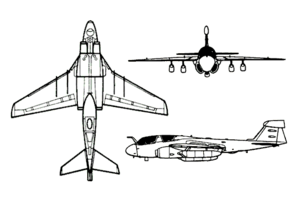
Le Grumman EA-6B Prowler est une version de l'A-6 Intruder spécialisée dans la guerre électronique et le contrôle des opérations aériennes. Elle a été construite à 170 exemplaires mis en service dans l'US Navy à partir 1971, et dont les derniers ont été retirés du service par l'USMC en 2019.